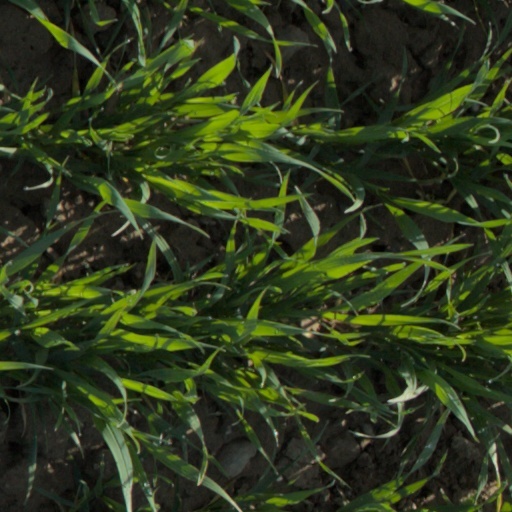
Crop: wheat